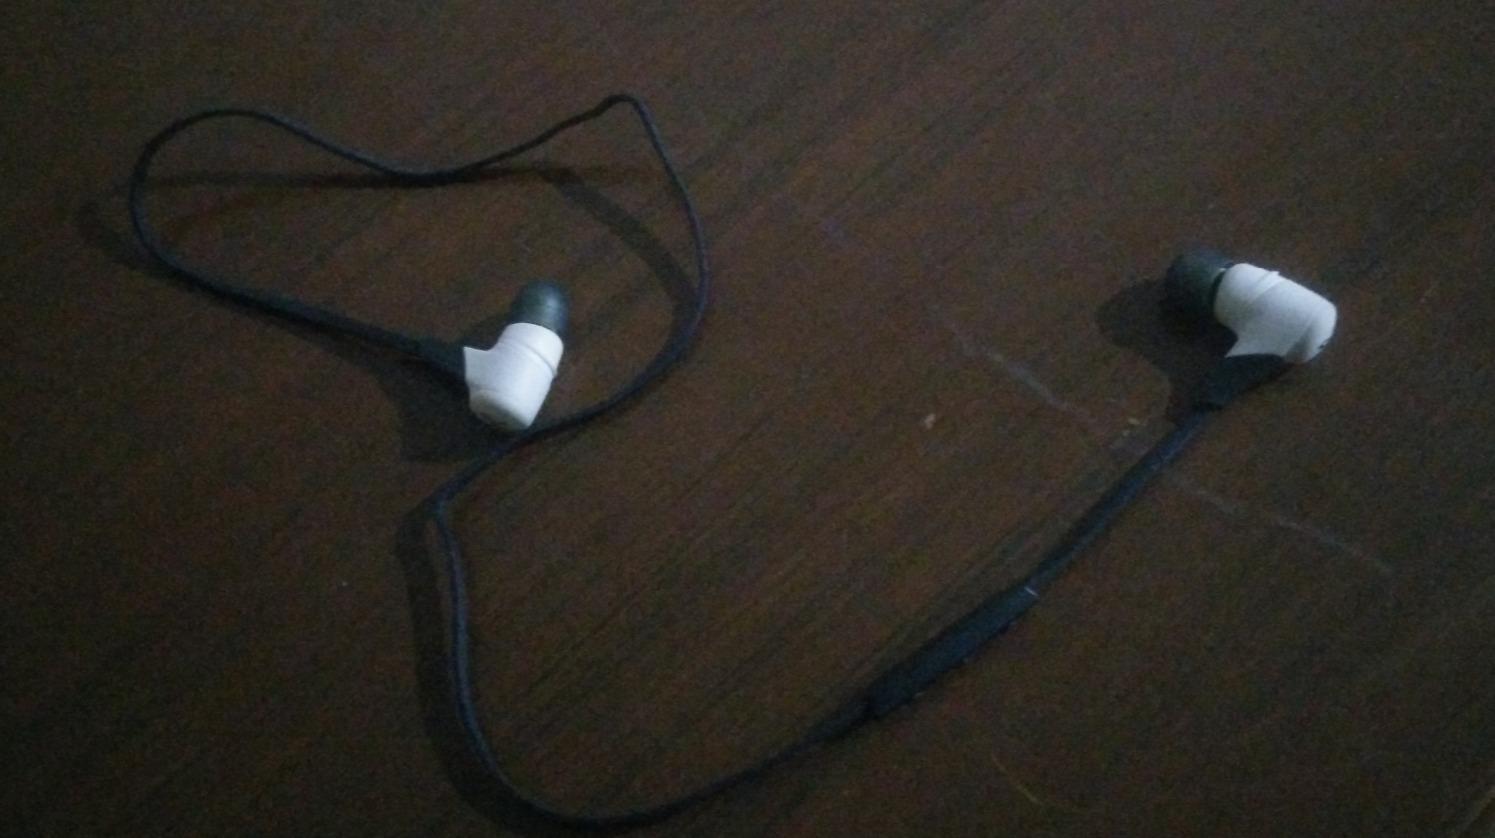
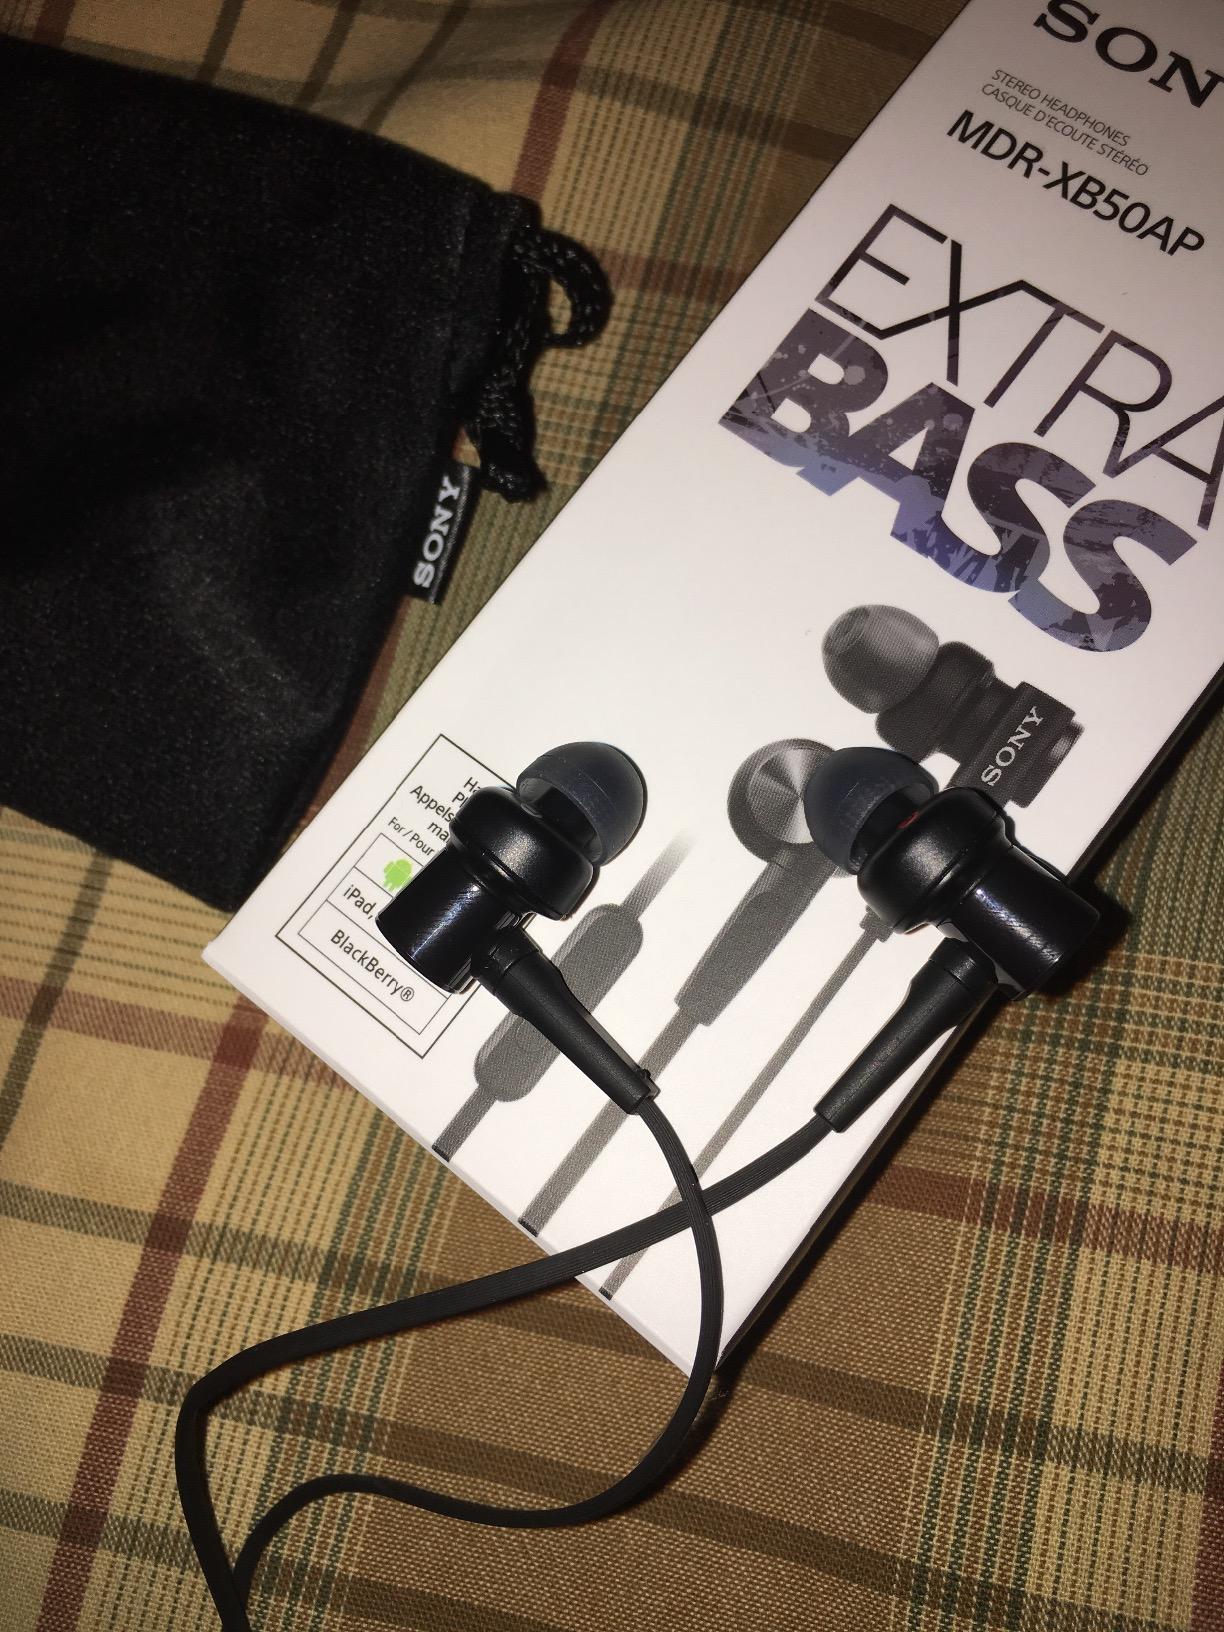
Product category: headphones
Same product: no